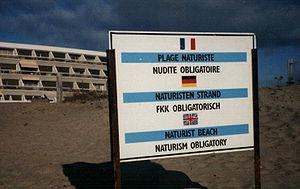
Panneau signalant la plage naturiste au Cap d'Agde, France